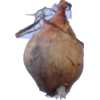
Label: onion